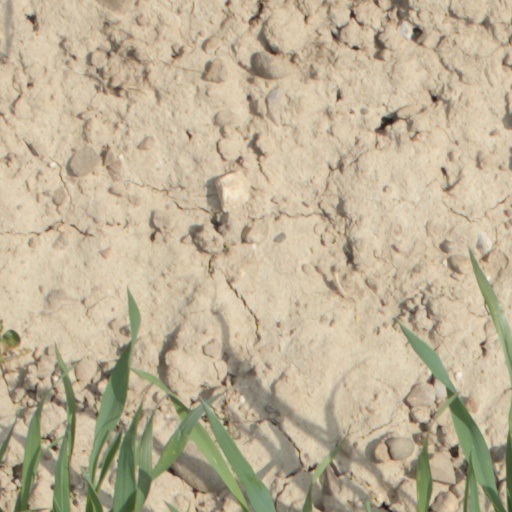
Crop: wheat